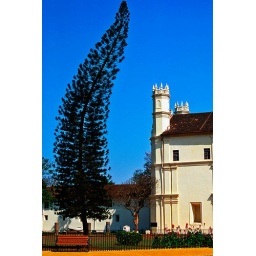
Curved tree and building in India